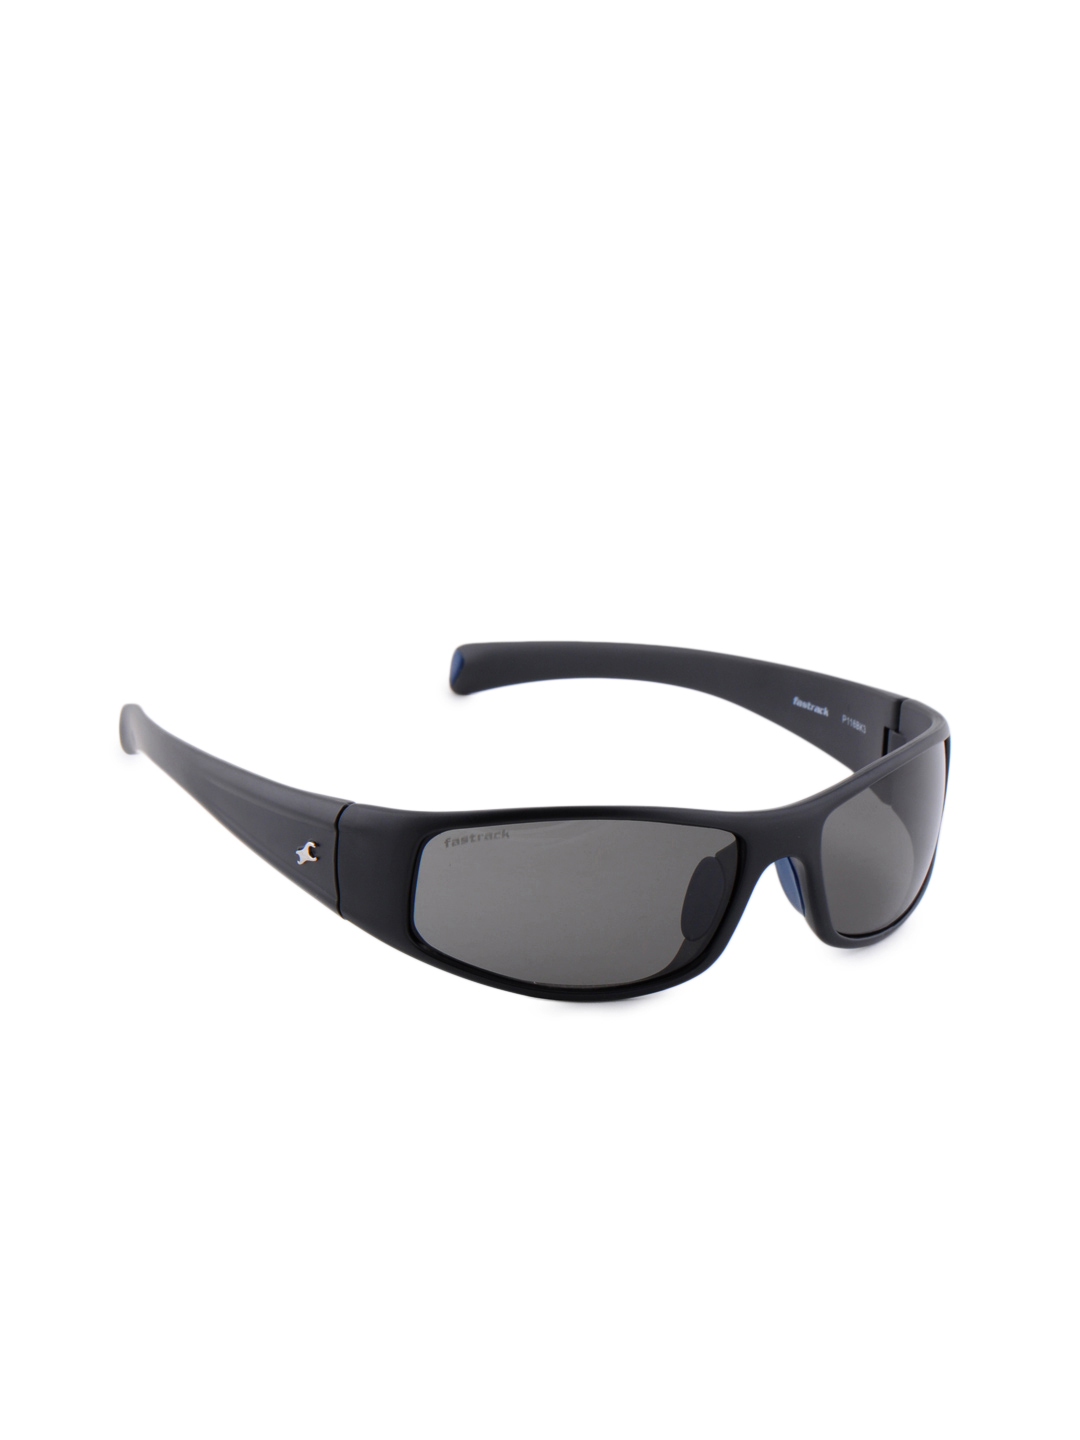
Fastrack Men Black Sunglasses
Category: Accessories / Eyewear / Sunglasses
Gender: Men
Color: Black
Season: Summer 2017
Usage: Casual